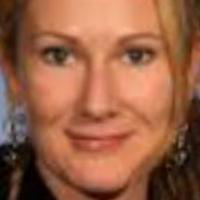
Age group: age 31-40